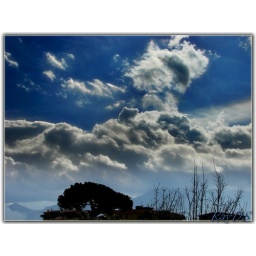
Clouds in the blue sky / Happy Easter